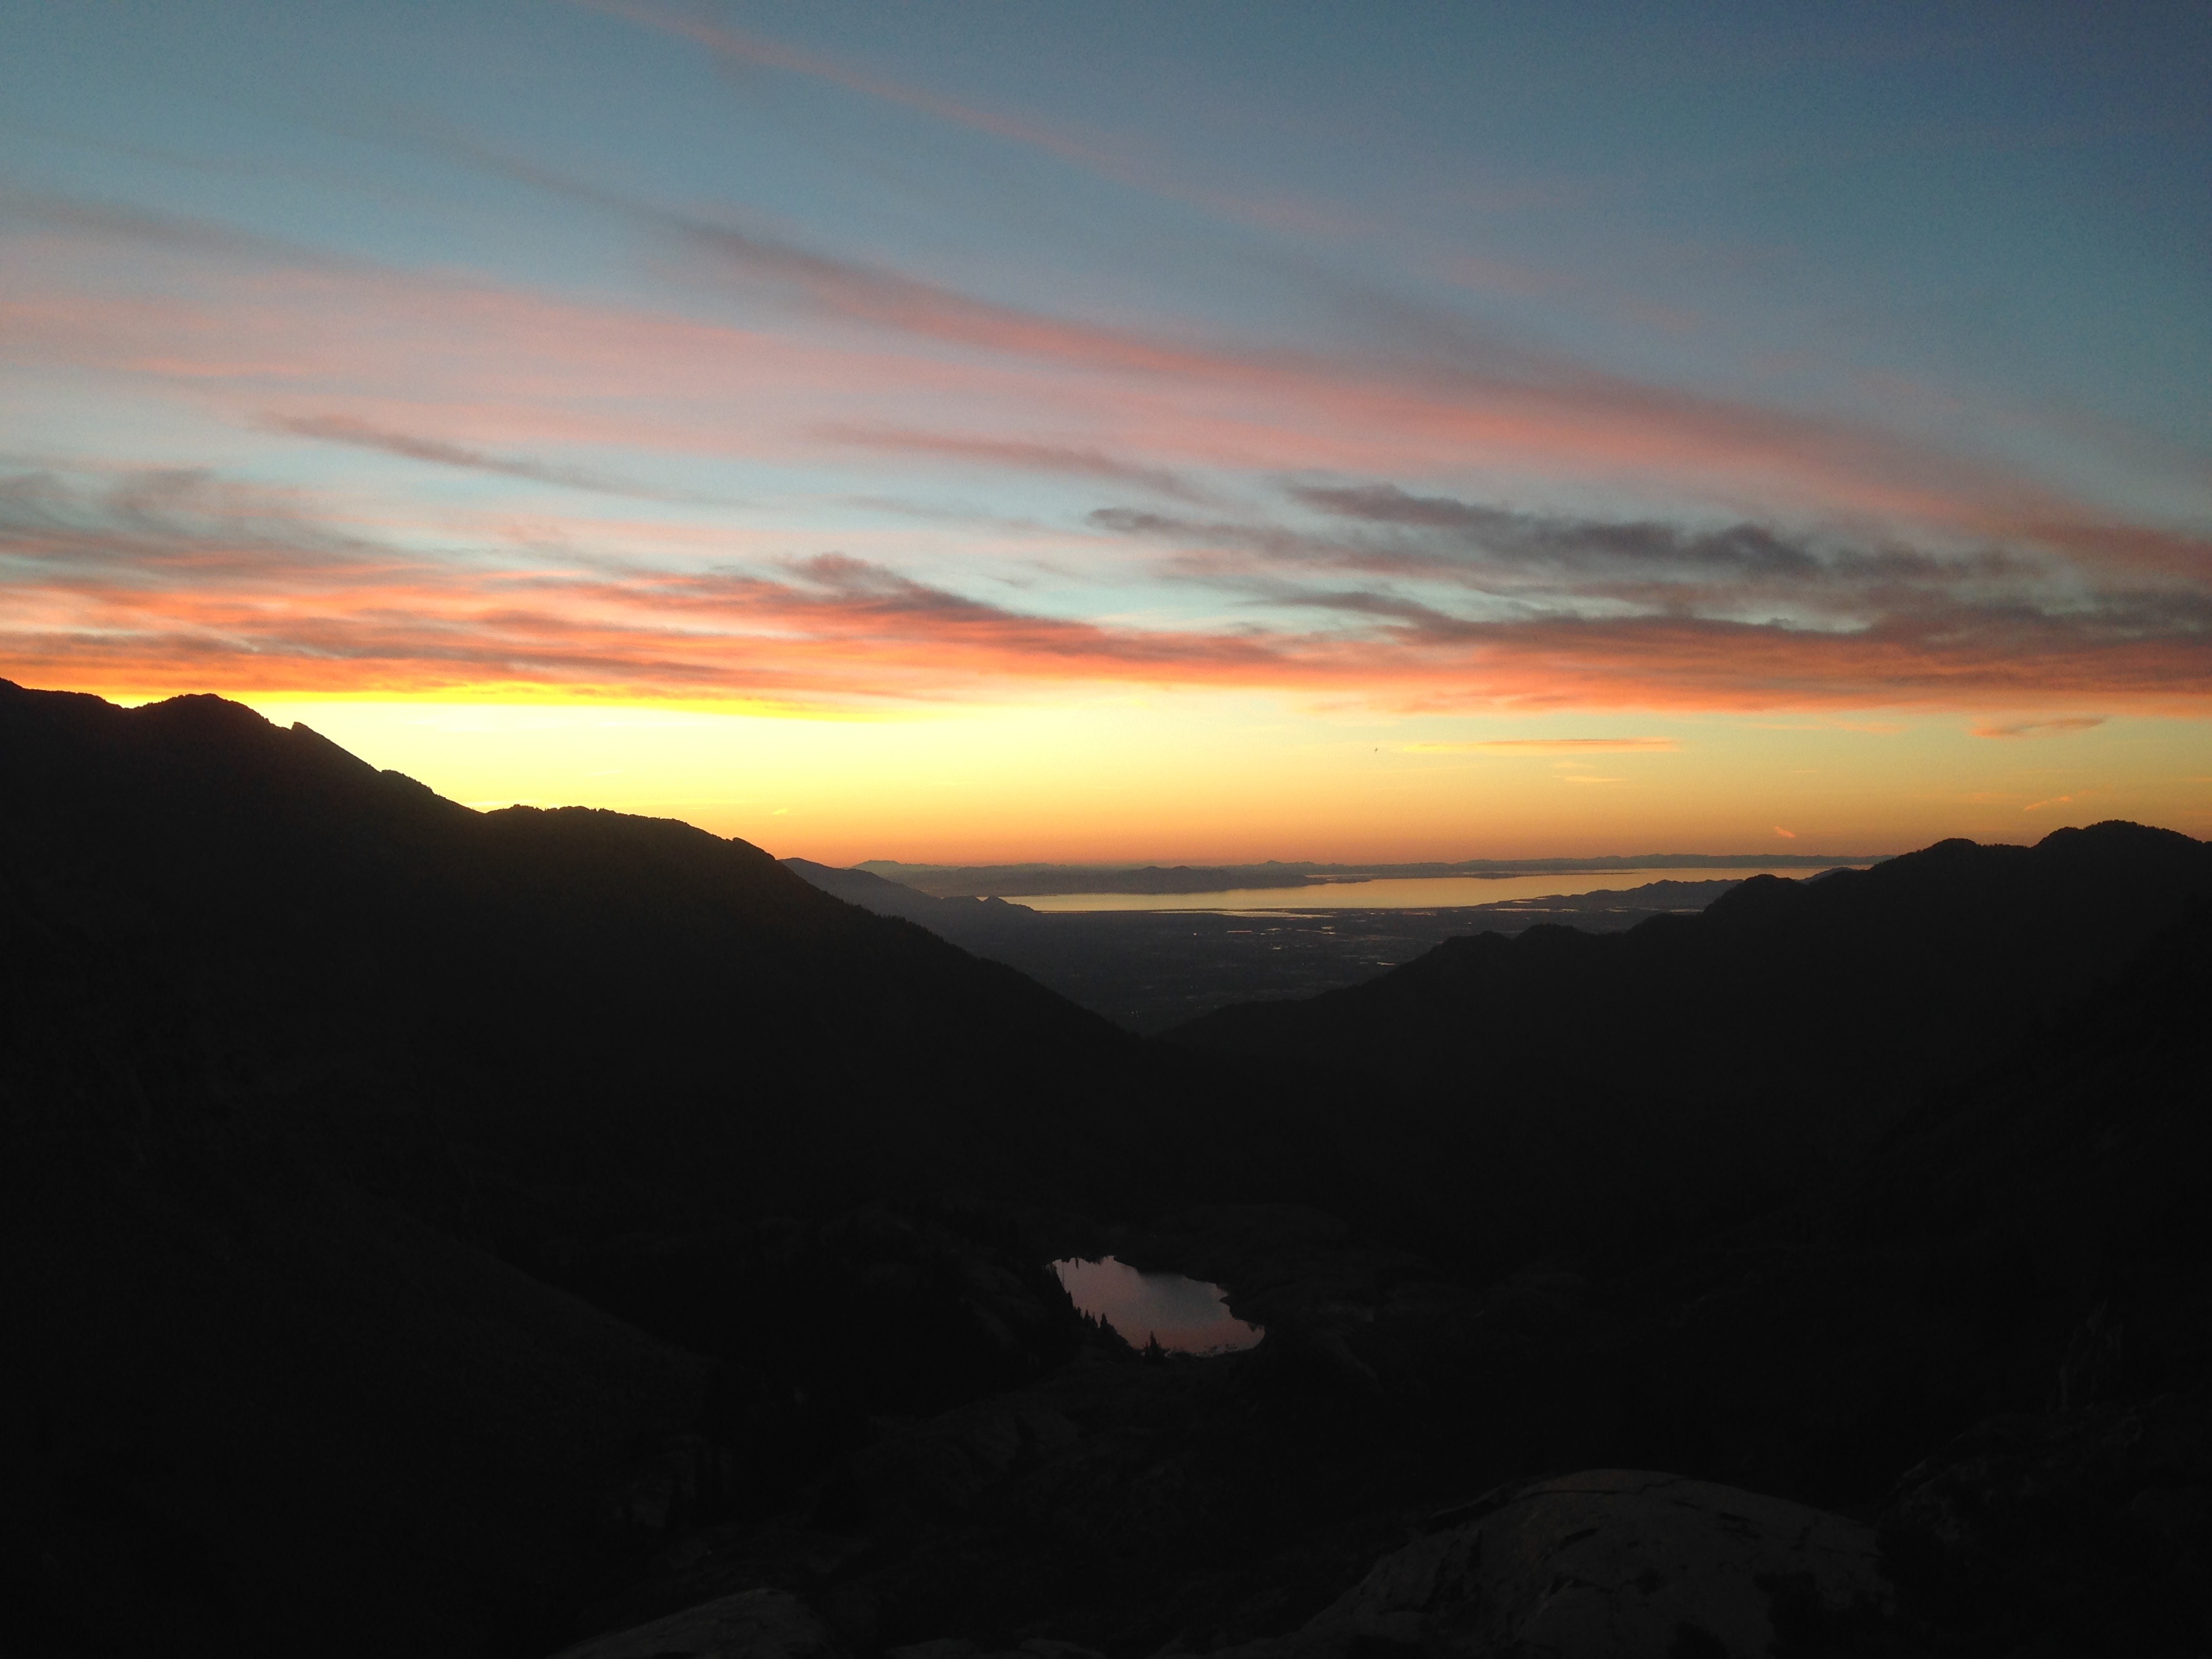
landscape, nature, horizon, mountain, cloud, sky, sunrise, sunset, morning, hill, dawn, dusk, evening, mountains, afterglow, landform, mountainous landforms